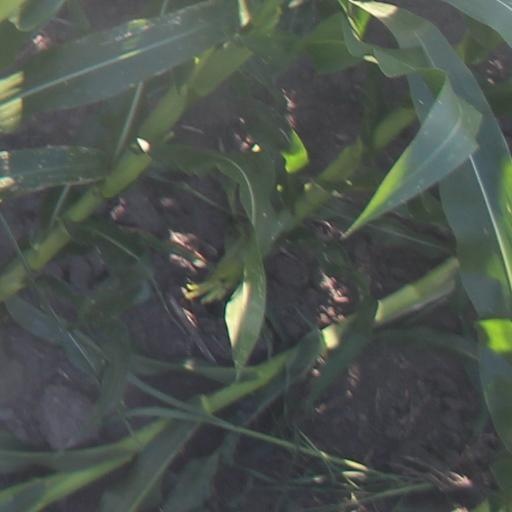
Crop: maize; corn